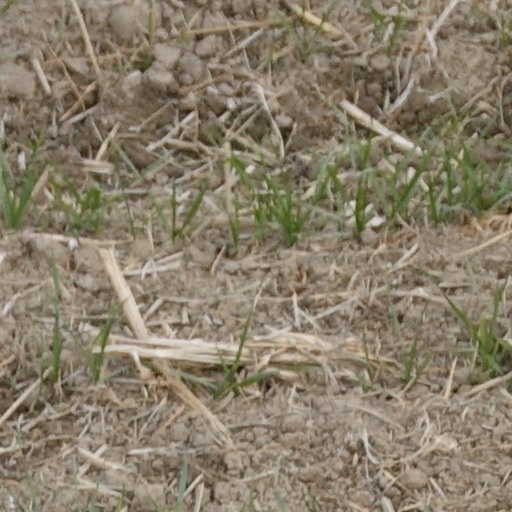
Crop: wheat